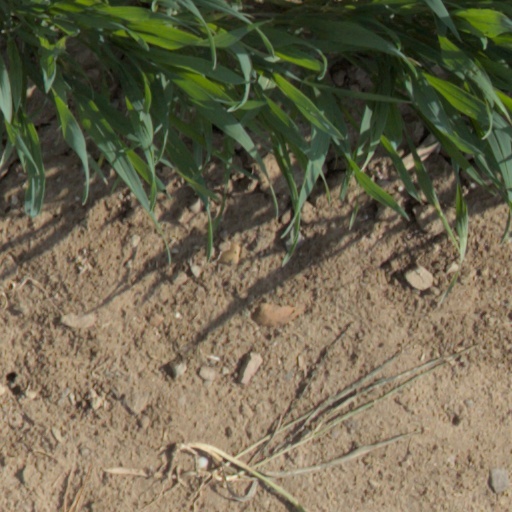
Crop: wheat